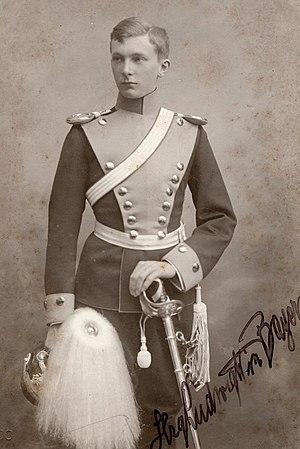
Louis Guillaume en Bavière, duc en Bavière, est né le 17 janvier 1884 à l'Abbaye de Tegernsee et est décédé le 5 novembre 1968, à Wildbad Kreuth, en Allemagne.